Tanah Jampea

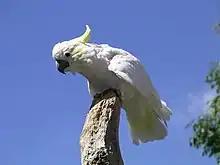
The island supports a population of critically endangered yellow-crested cockatoos

Tanah Jampea, also variously known as Tanah Djampea, Tanahjampea, Jampea Island and Pulau Jampea, is the second largest island of the Selayar Islands group in Indonesia’s South Sulawesi Province. The group lies in the Flores Sea between the much larger islands of Sulawesi to the north and Flores to the south. The island is some 22 km long by up to 10 km wide, with the highest point 521 m above sea level. It has been identified by BirdLife International as an Important Bird Area because it supports populations of critically endangered yellow-crested cockatoos and endangered Tanahjampea monarchs.